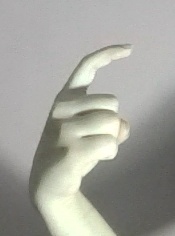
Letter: ra